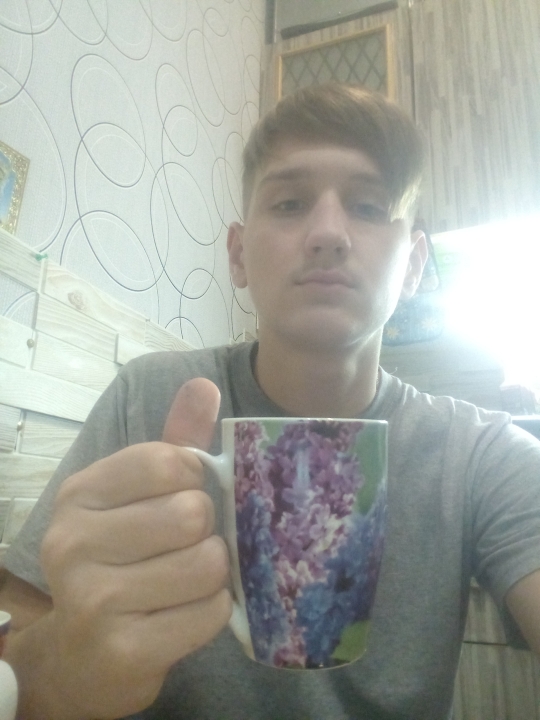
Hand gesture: no_gesture